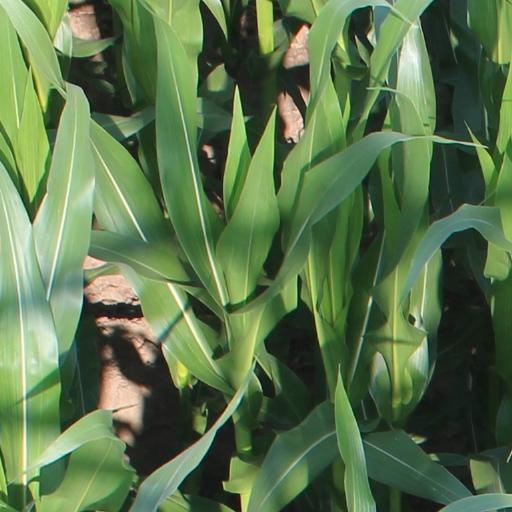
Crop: maize; corn